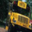
Label: bus